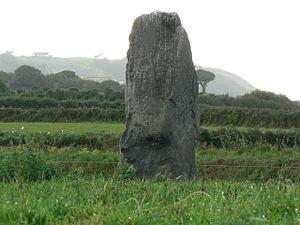
Cette liste non exhaustive recense les principaux sites mégalithiques de Guernesey.
La Longue Rocque, connu également sous le nom de la Grande Pierre, est un menhir situé dans la paroisse de Saint-Sauveur sur l'île Anglo-Normande de Guernesey.